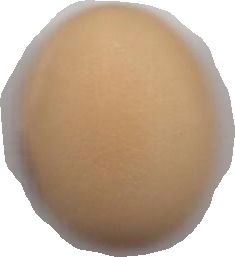
Variety: Anjasmoro